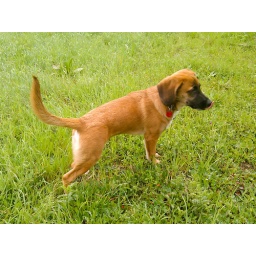
Stewie running around behind the office